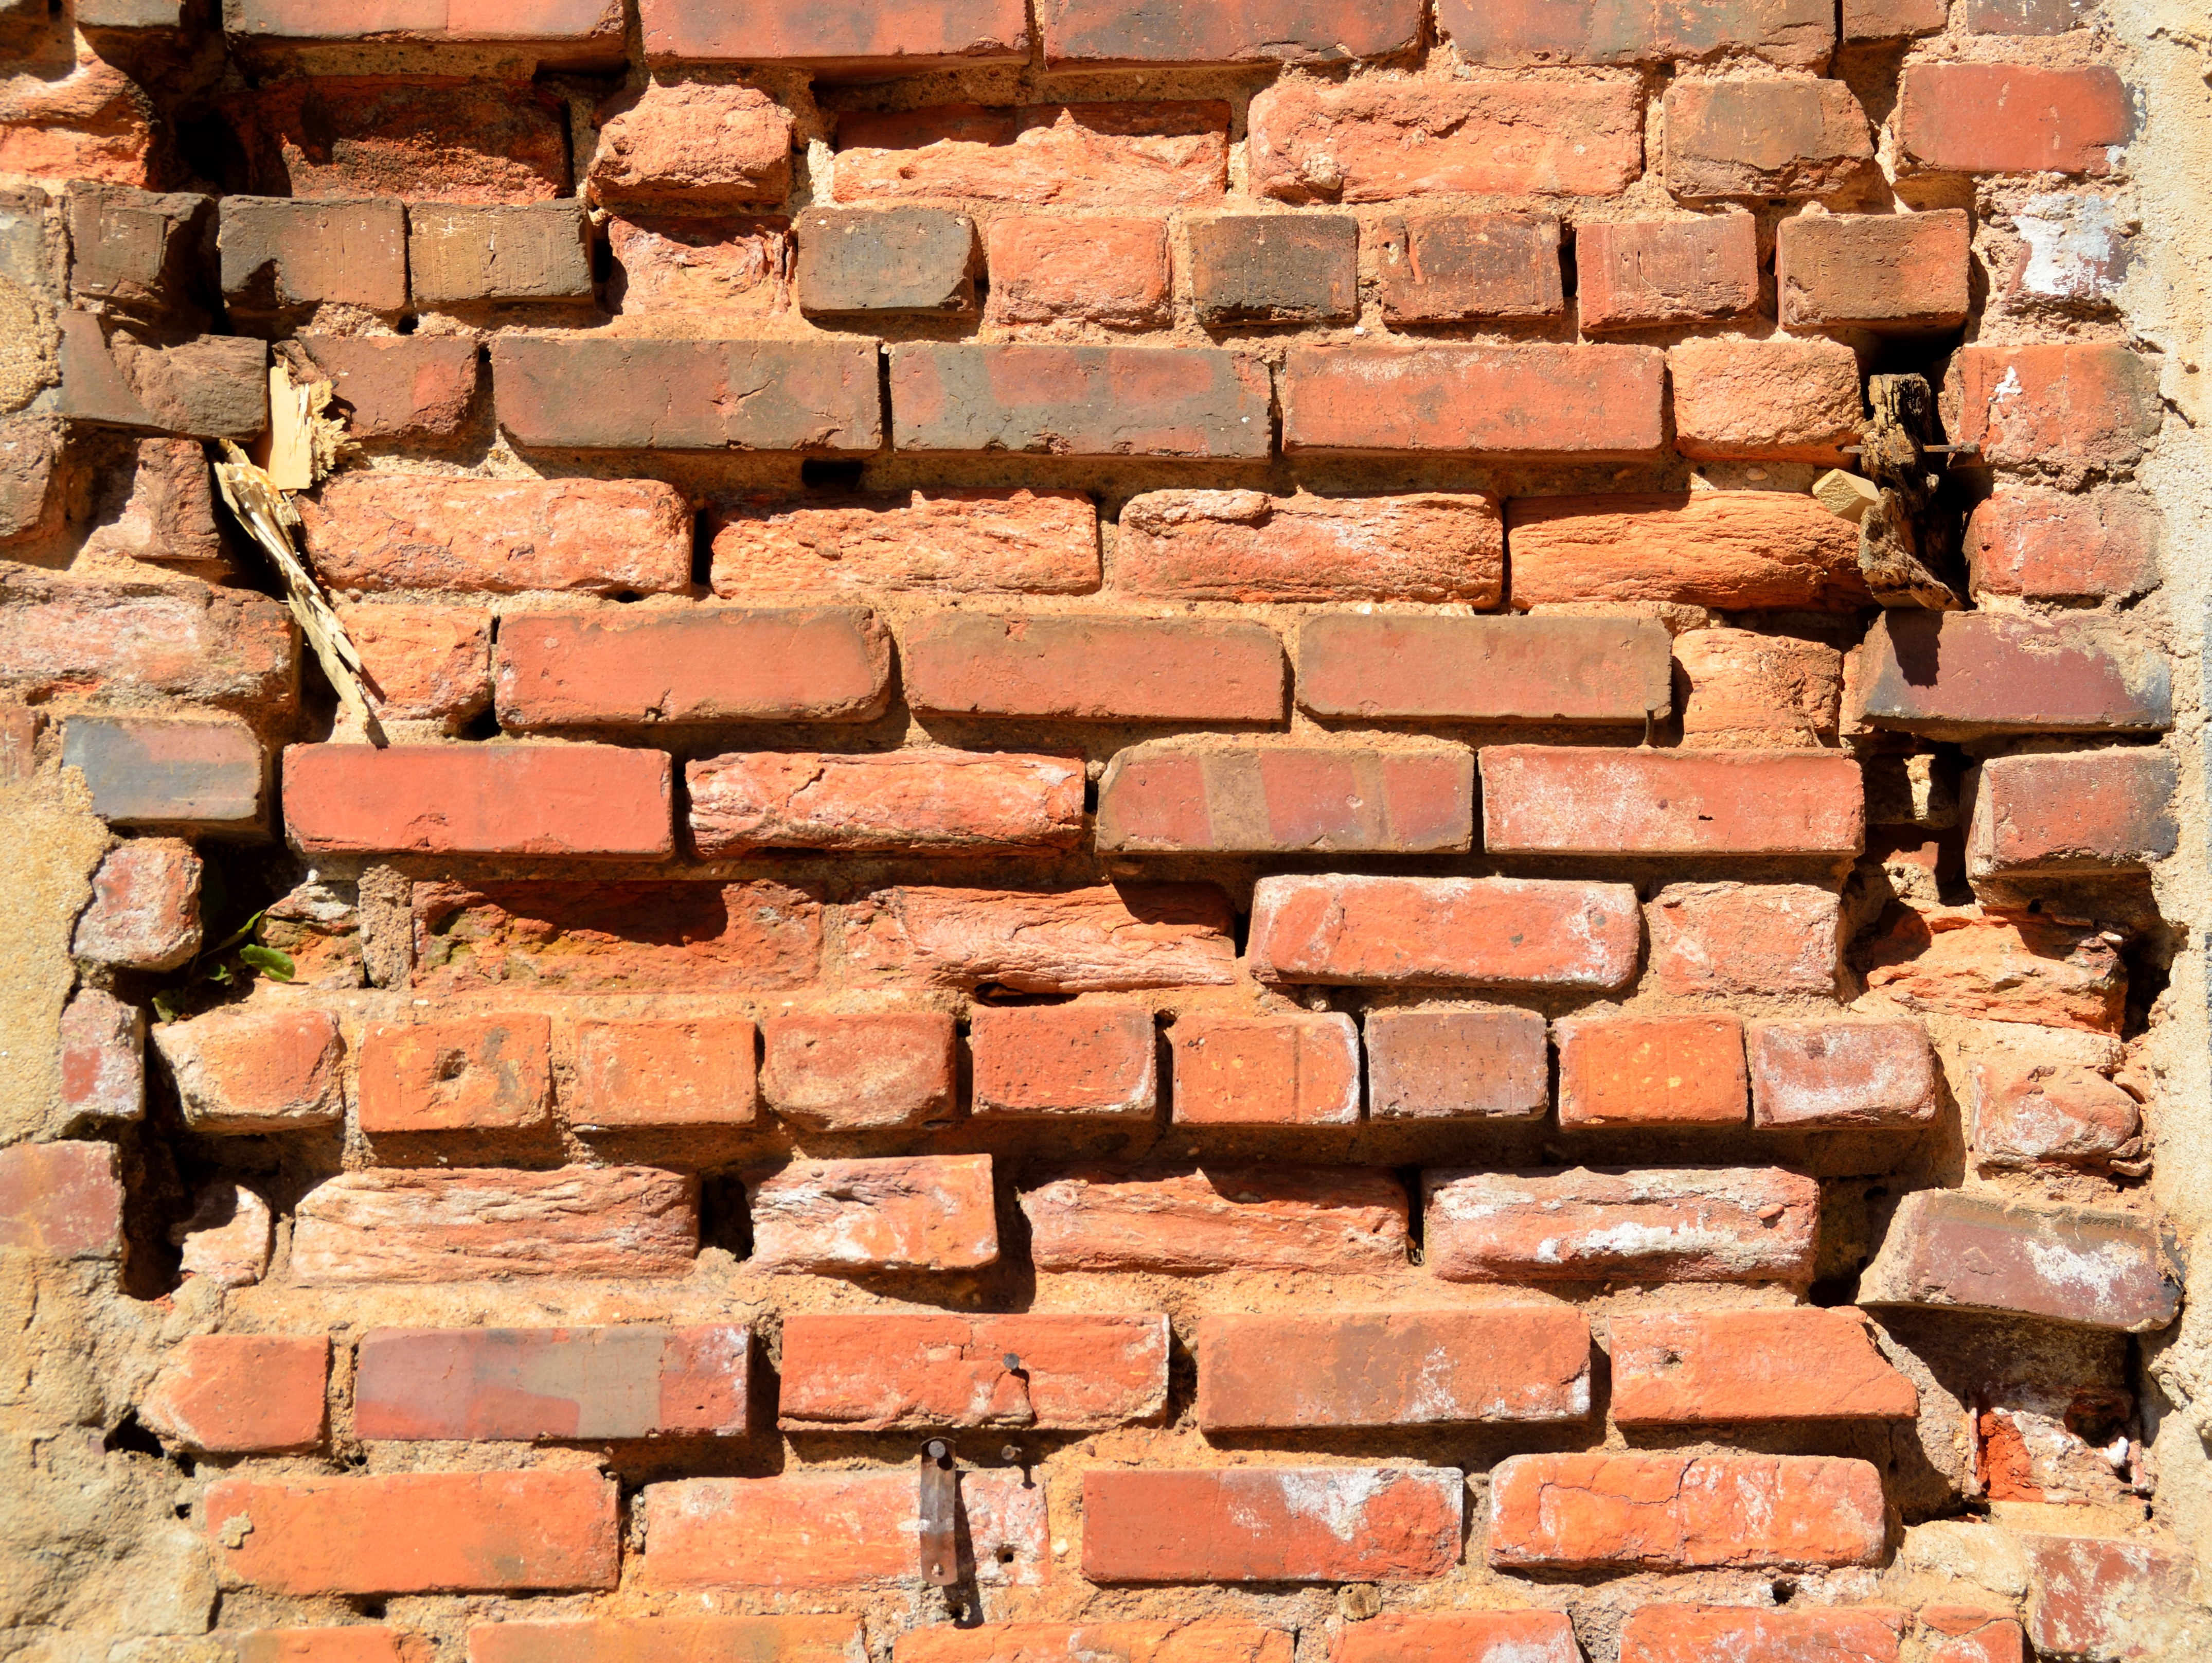
wood, floor, old, wall, construction, red, grunge, stone wall, brick, material, surface, brick wall, weathered, worn, background, redbrick, bricks, brickwork, backdrop